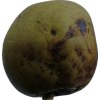
Label: pear